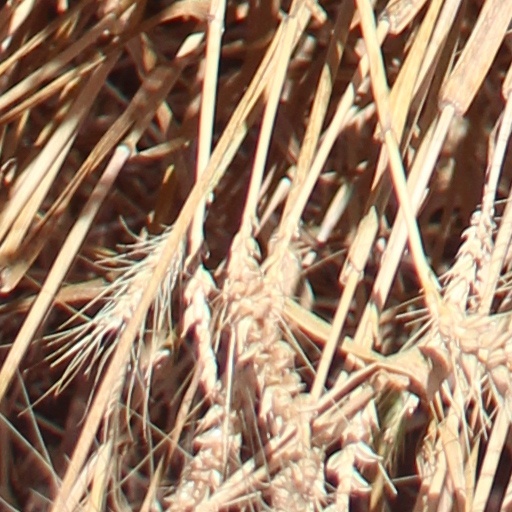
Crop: wheat